SmarTrip

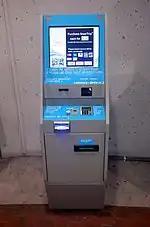
SmarTrip vending machine at the Metro Center station.

Standard cards can be purchased at vending machines within all Metrorail stations, at Metro sales offices, selected retail stores, and online. The purchase price includes $2 for the card itself plus an initial fare value, which varies depending on where they are purchased: cards purchased at stations cost $10 ($2 for the card and $8 fare value), while those purchased online cost either $10 or $30 ($2 for the card and $8 or $28 fare value). The cards can be reloaded using farecard vending machines or using cash at fareboxes onboard buses. Until 2016, riders could also add value to their SmarTrip cards by trading in paper farecards (a used farecard up to $20, or an unused farecard of any value). There is a difference between SmarTrip and CharmCard on the maximum value that can be stored on the card: SmarTrip can store up to $300 in value, while CharmCard can store up to $200.